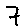
Label: 7